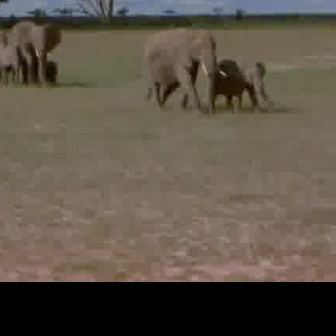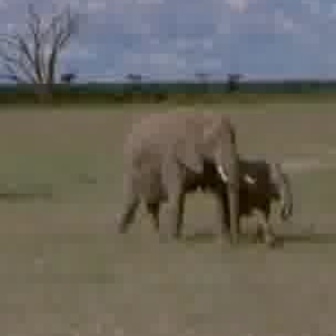
  Please identify the target specified by the bounding box [138,25,227,114] in the first image and locate it in the second image. Return the coordinates in [x_min,y_min,x_max,y_max] format.
Answer: [112,101,257,246]